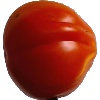
Label: Tomato 1